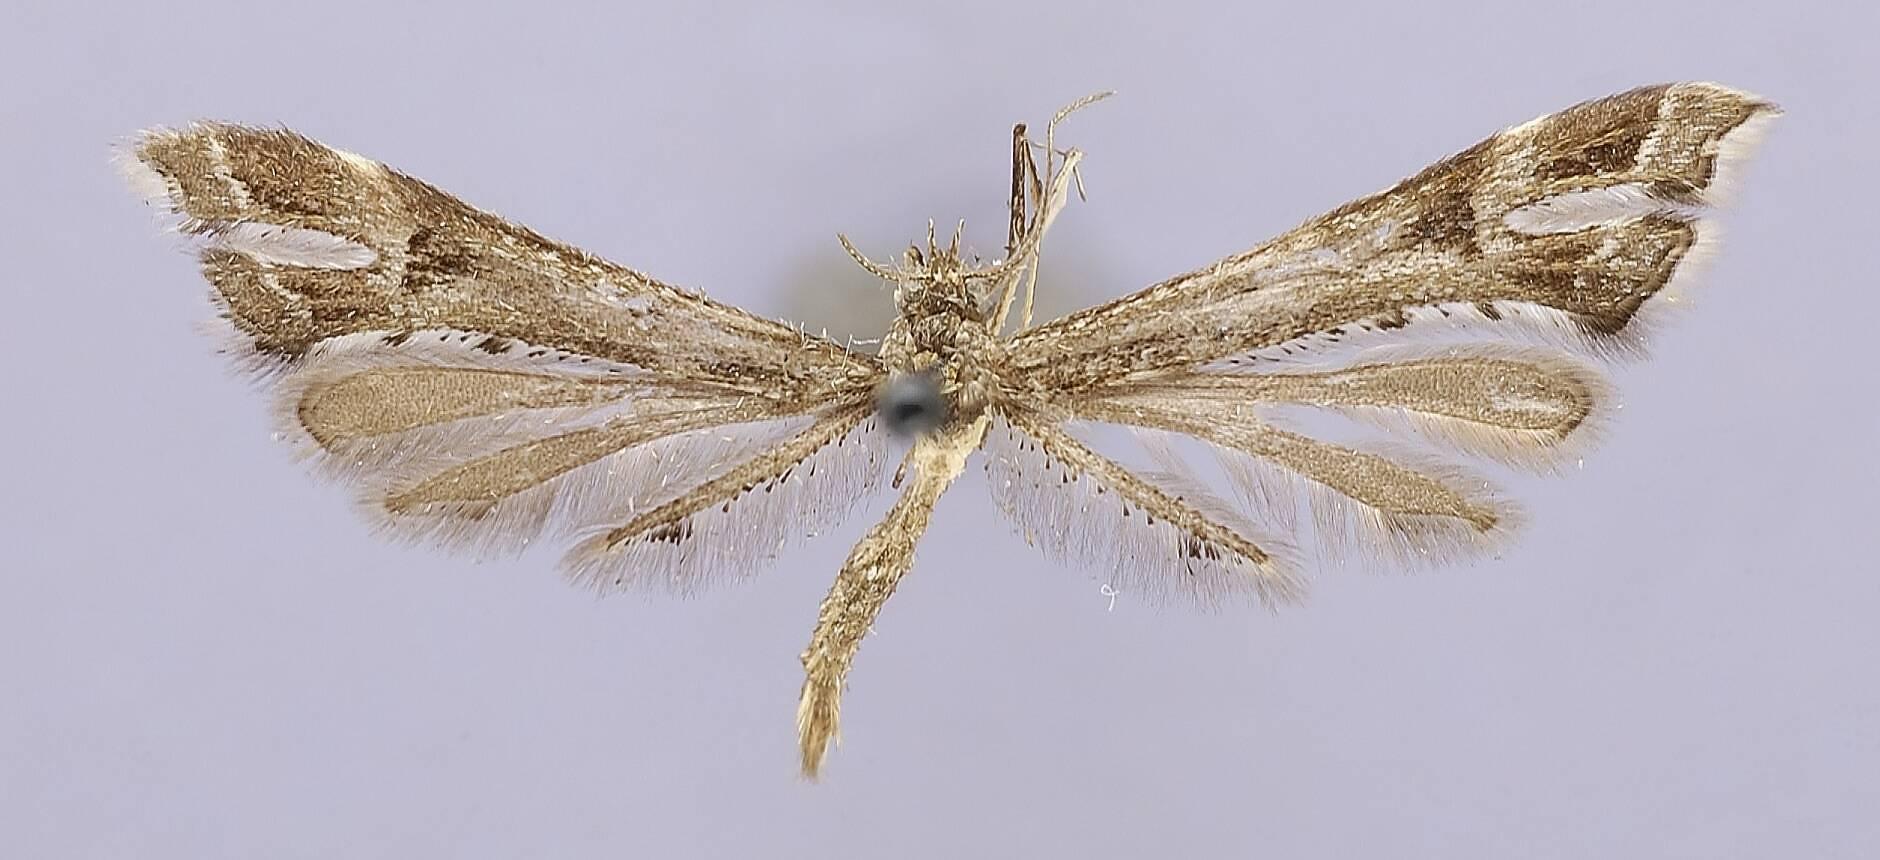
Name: Platyptilia auriga
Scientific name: Platyptilia auriga Barnes & Lindsey, 1921
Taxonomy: Animalia, Arthropoda, Insecta, Lepidoptera, Pterophoridae
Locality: Park, Essex, New Jersey, United States